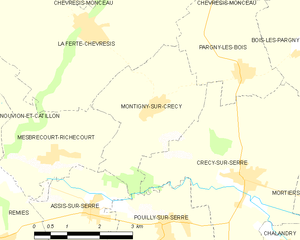
Carte des communes françaises: Montigny-sur-Crécy